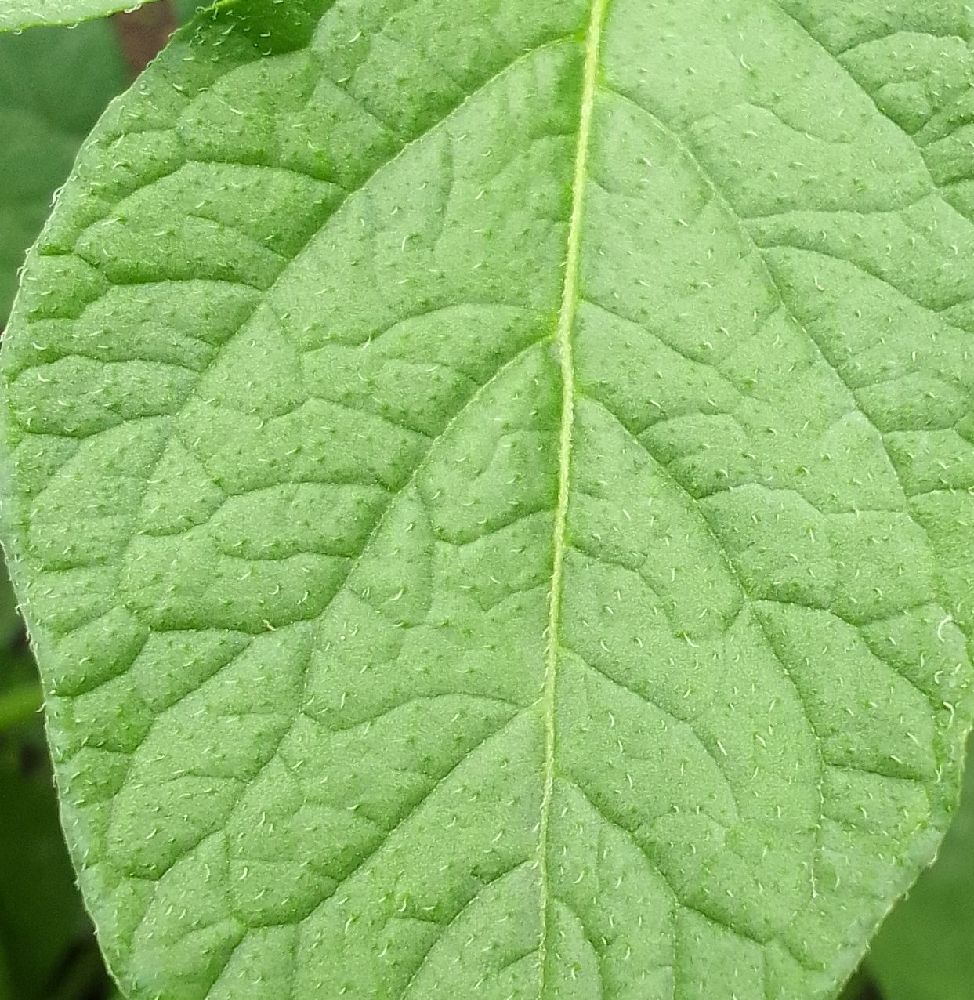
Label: Healthy